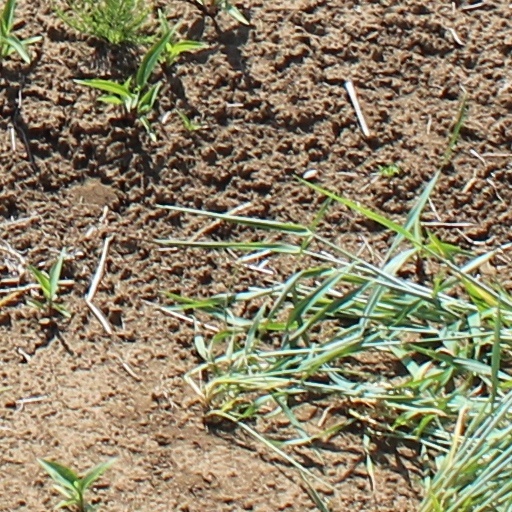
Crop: wheat